Pierio Valeriano Bolzani

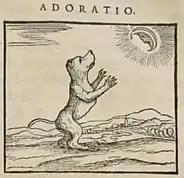
Image from Valeriano's Hieroglyphica of "Adoratio"

Among his books, "De litteratorum infelicitate" (or "On the Ill Fortune of Learned Men") and "Hieroglyphica sive de sacris Aegyptiorum litteris commentarii" or "Hieroglyphics, or Commentaries on the Sacred Letters of the Egyptians" are those with the greatest legacy.